Bereshit (parashah)

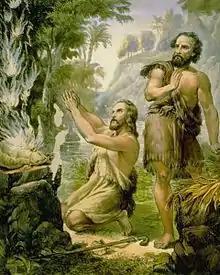
"Cain and Abel" (19th-century illustration)

It was taught in a baraita that Issi ben Judah said that there are five verses in the Torah whose grammatical construction cannot be decided. (Each verse contains a phrase that a reader can link to the clause either before it or after it.) Among these five is the phrase "lifted up" ("seit") in Genesis 4:7. (One could read Genesis 4:7 to mean: If you do well, good! But you must bear the sin, if you do not do well. Or one could read Genesis 4:7 to mean, in the usual interpretation: If you do well, there will be forgiving, or "lifting up of face." And if you do not do well, sin couches at the door. In the first reading, the reader attaches the term "lifted up" to the following clause. In the second reading, the reader attaches the term "lifted up" to the preceding clause.)